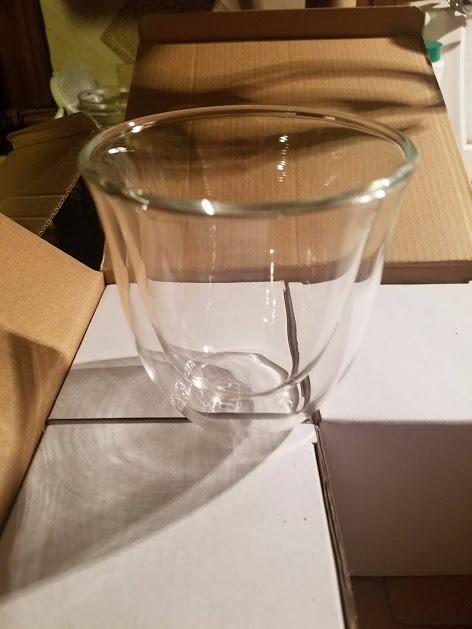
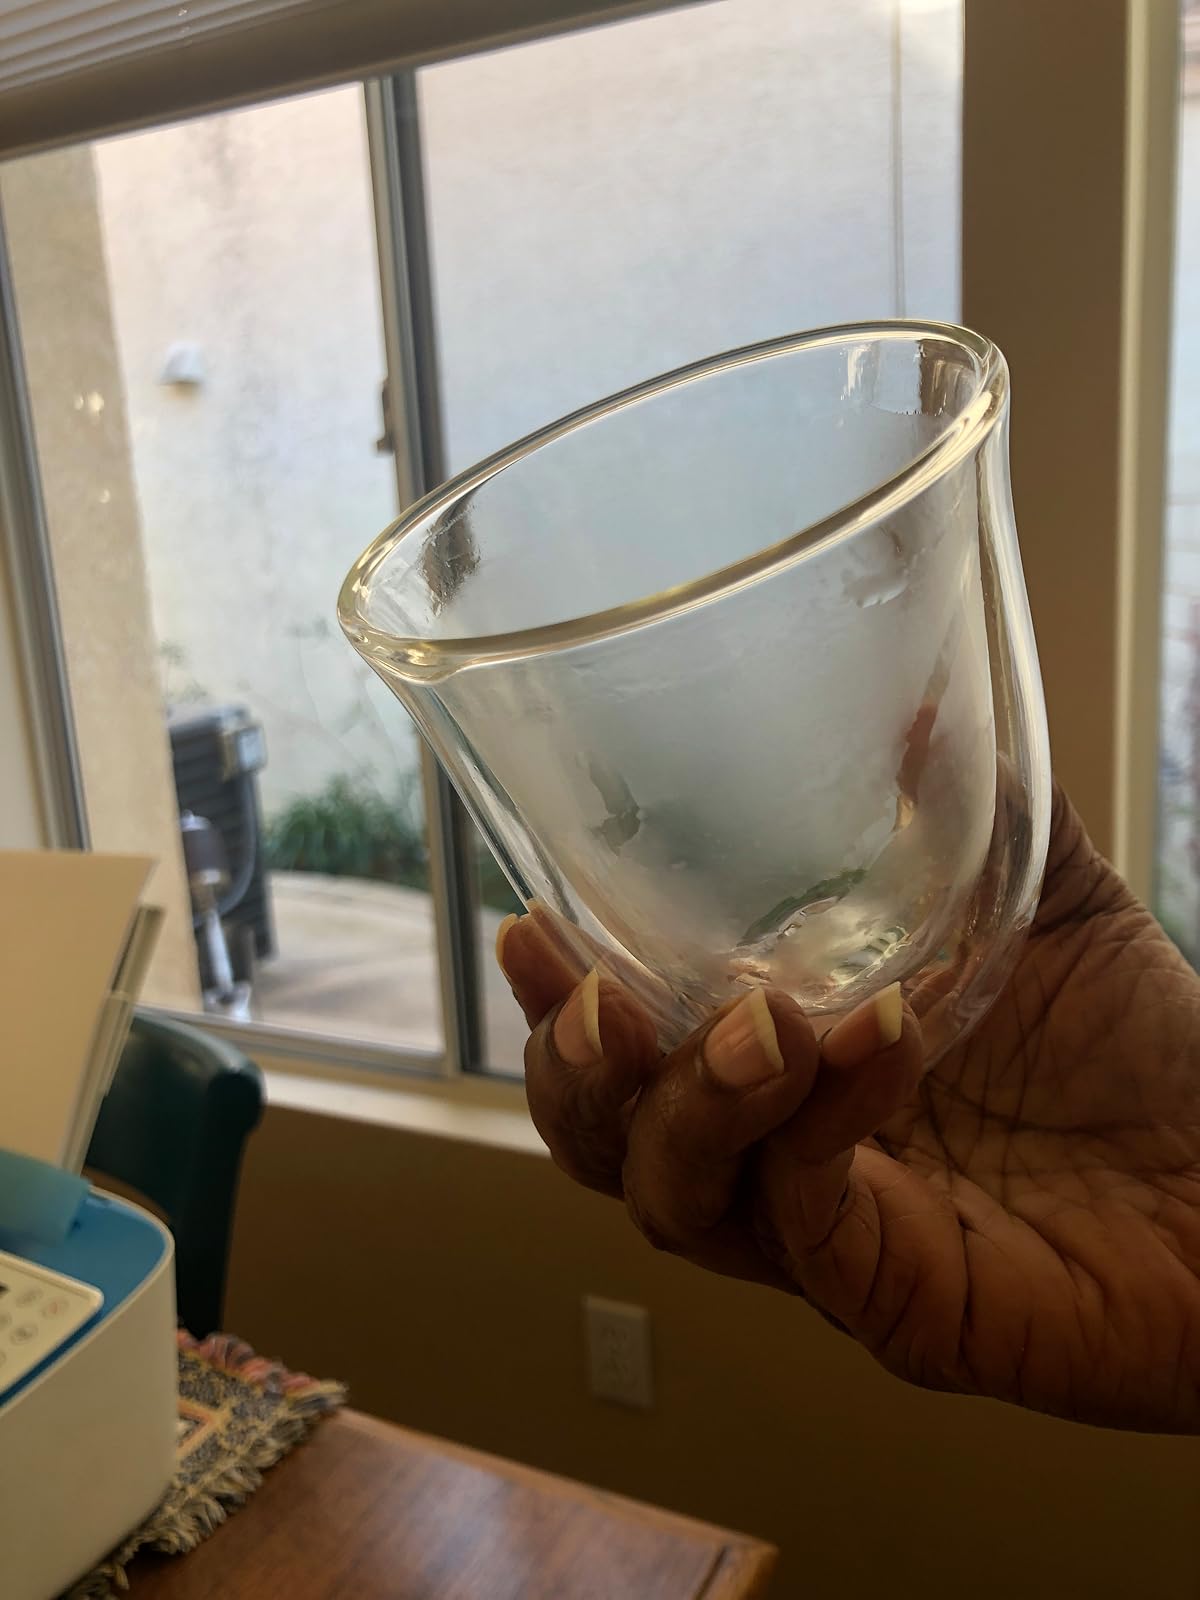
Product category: items_mug
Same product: yes